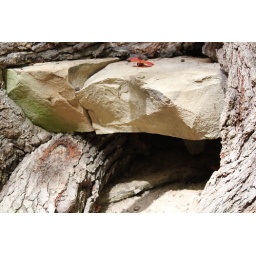
Rock embedded in the base of a tree